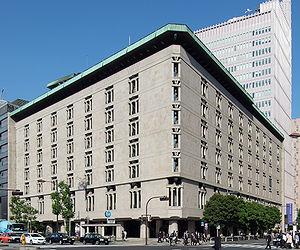
Le théâtre Nissay se trouve dans l'arrondissement de Chiyoda, à Tokyo au Japon. Ouvert en 1963, il dispose de 1 330 places et programme différents spectacles de comédies musicales et d'opéras.